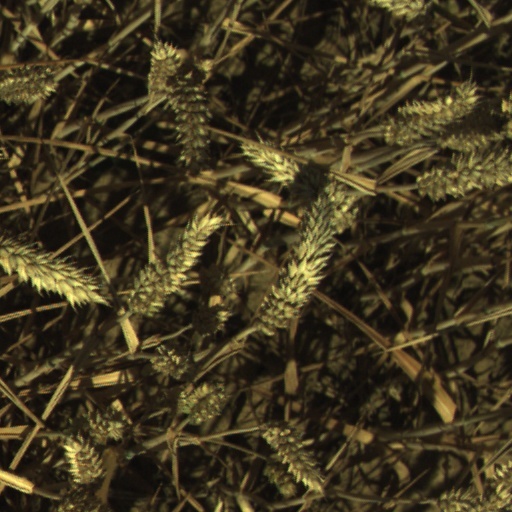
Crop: wheat